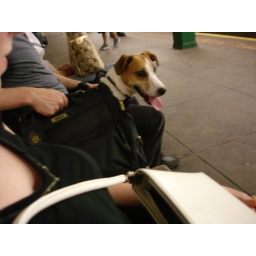
dog in a bag